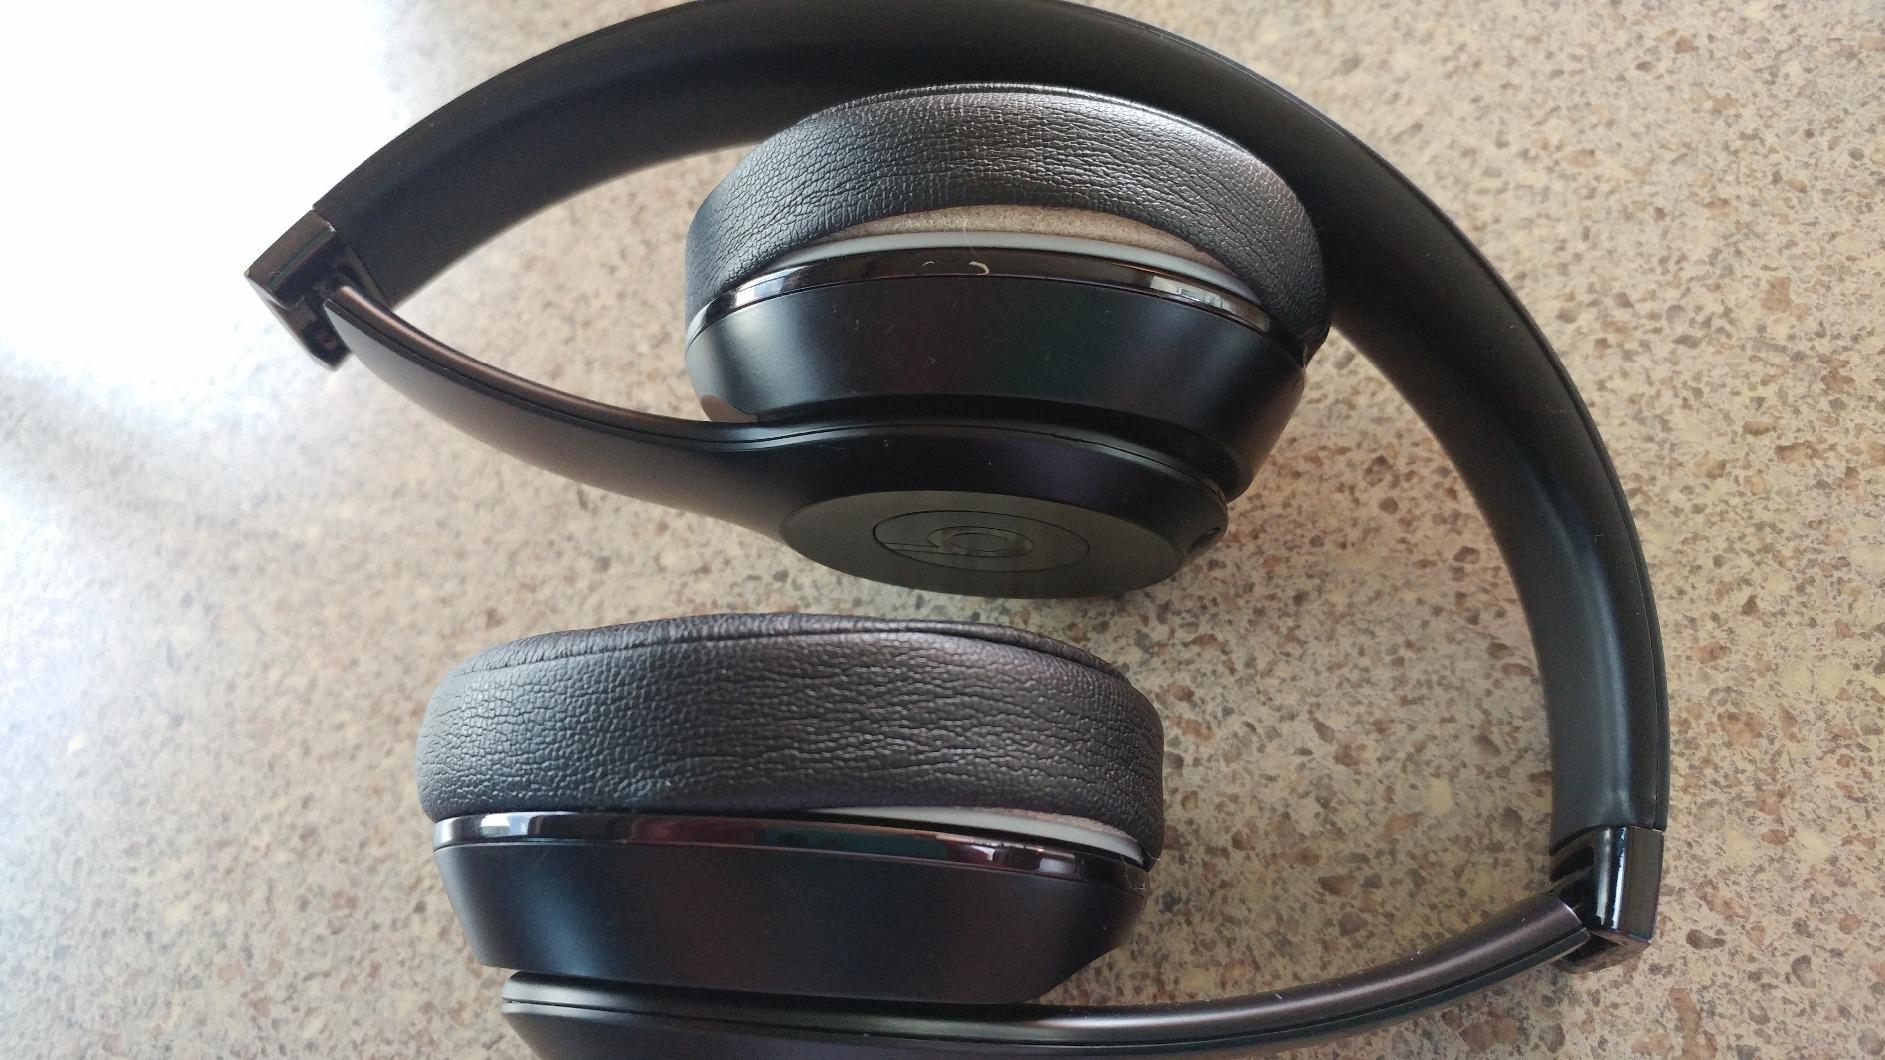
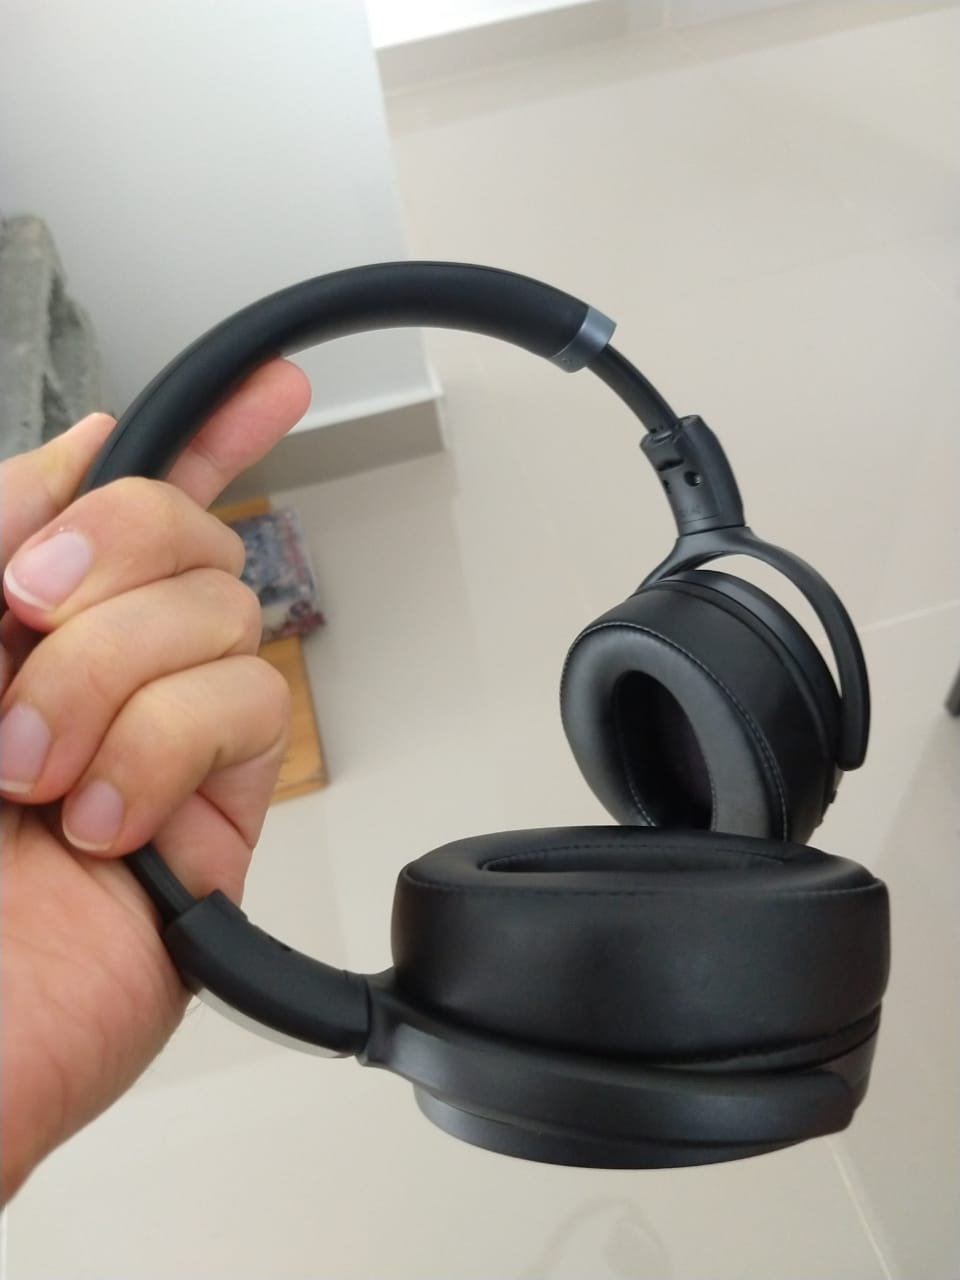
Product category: headphones
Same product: no